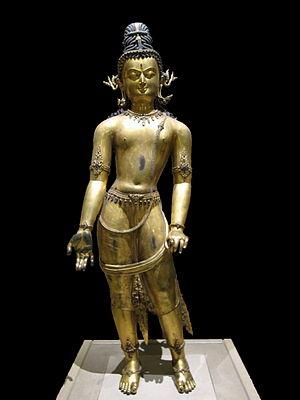
Le British Museum, est un musée de l'histoire et de la culture humaine, situé à Londres, au Royaume-Uni. Ses collections, constituées de plus de sept millions d’objets, sont parmi les plus importantes du monde et proviennent de tous les continents. Elles illustrent l’histoire humaine de ses débuts à aujourd'hui.